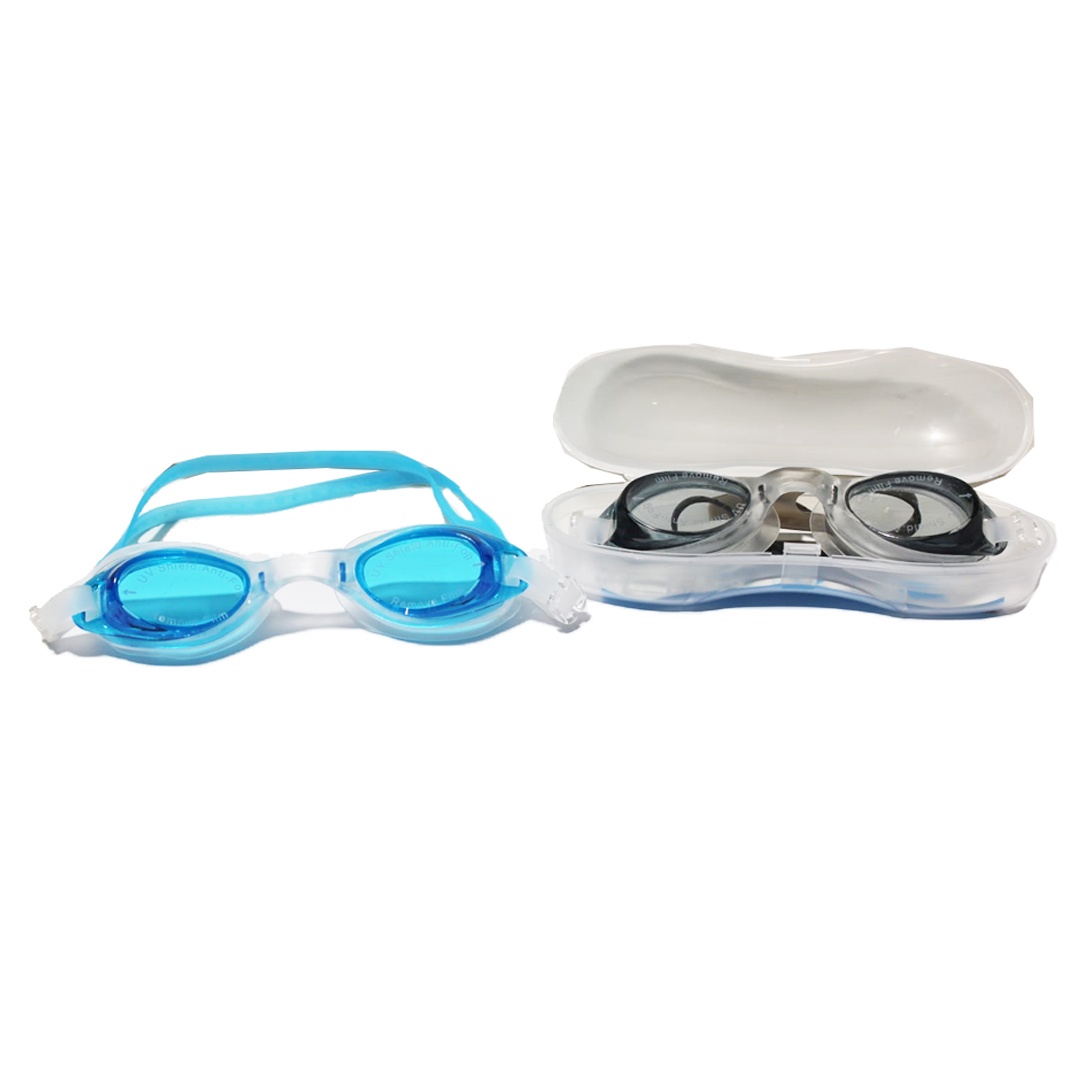
LENTES DE NATACION C
Brand: CIMA
LENTES DE NATACION CON MARCO DE SILICONA PARA EVITAR QUE FILTRE EL AGUA
Category: Sporting Goods > Outdoor Recreation > Boating & Water Sports > Swimming > Swim Goggles & Masks